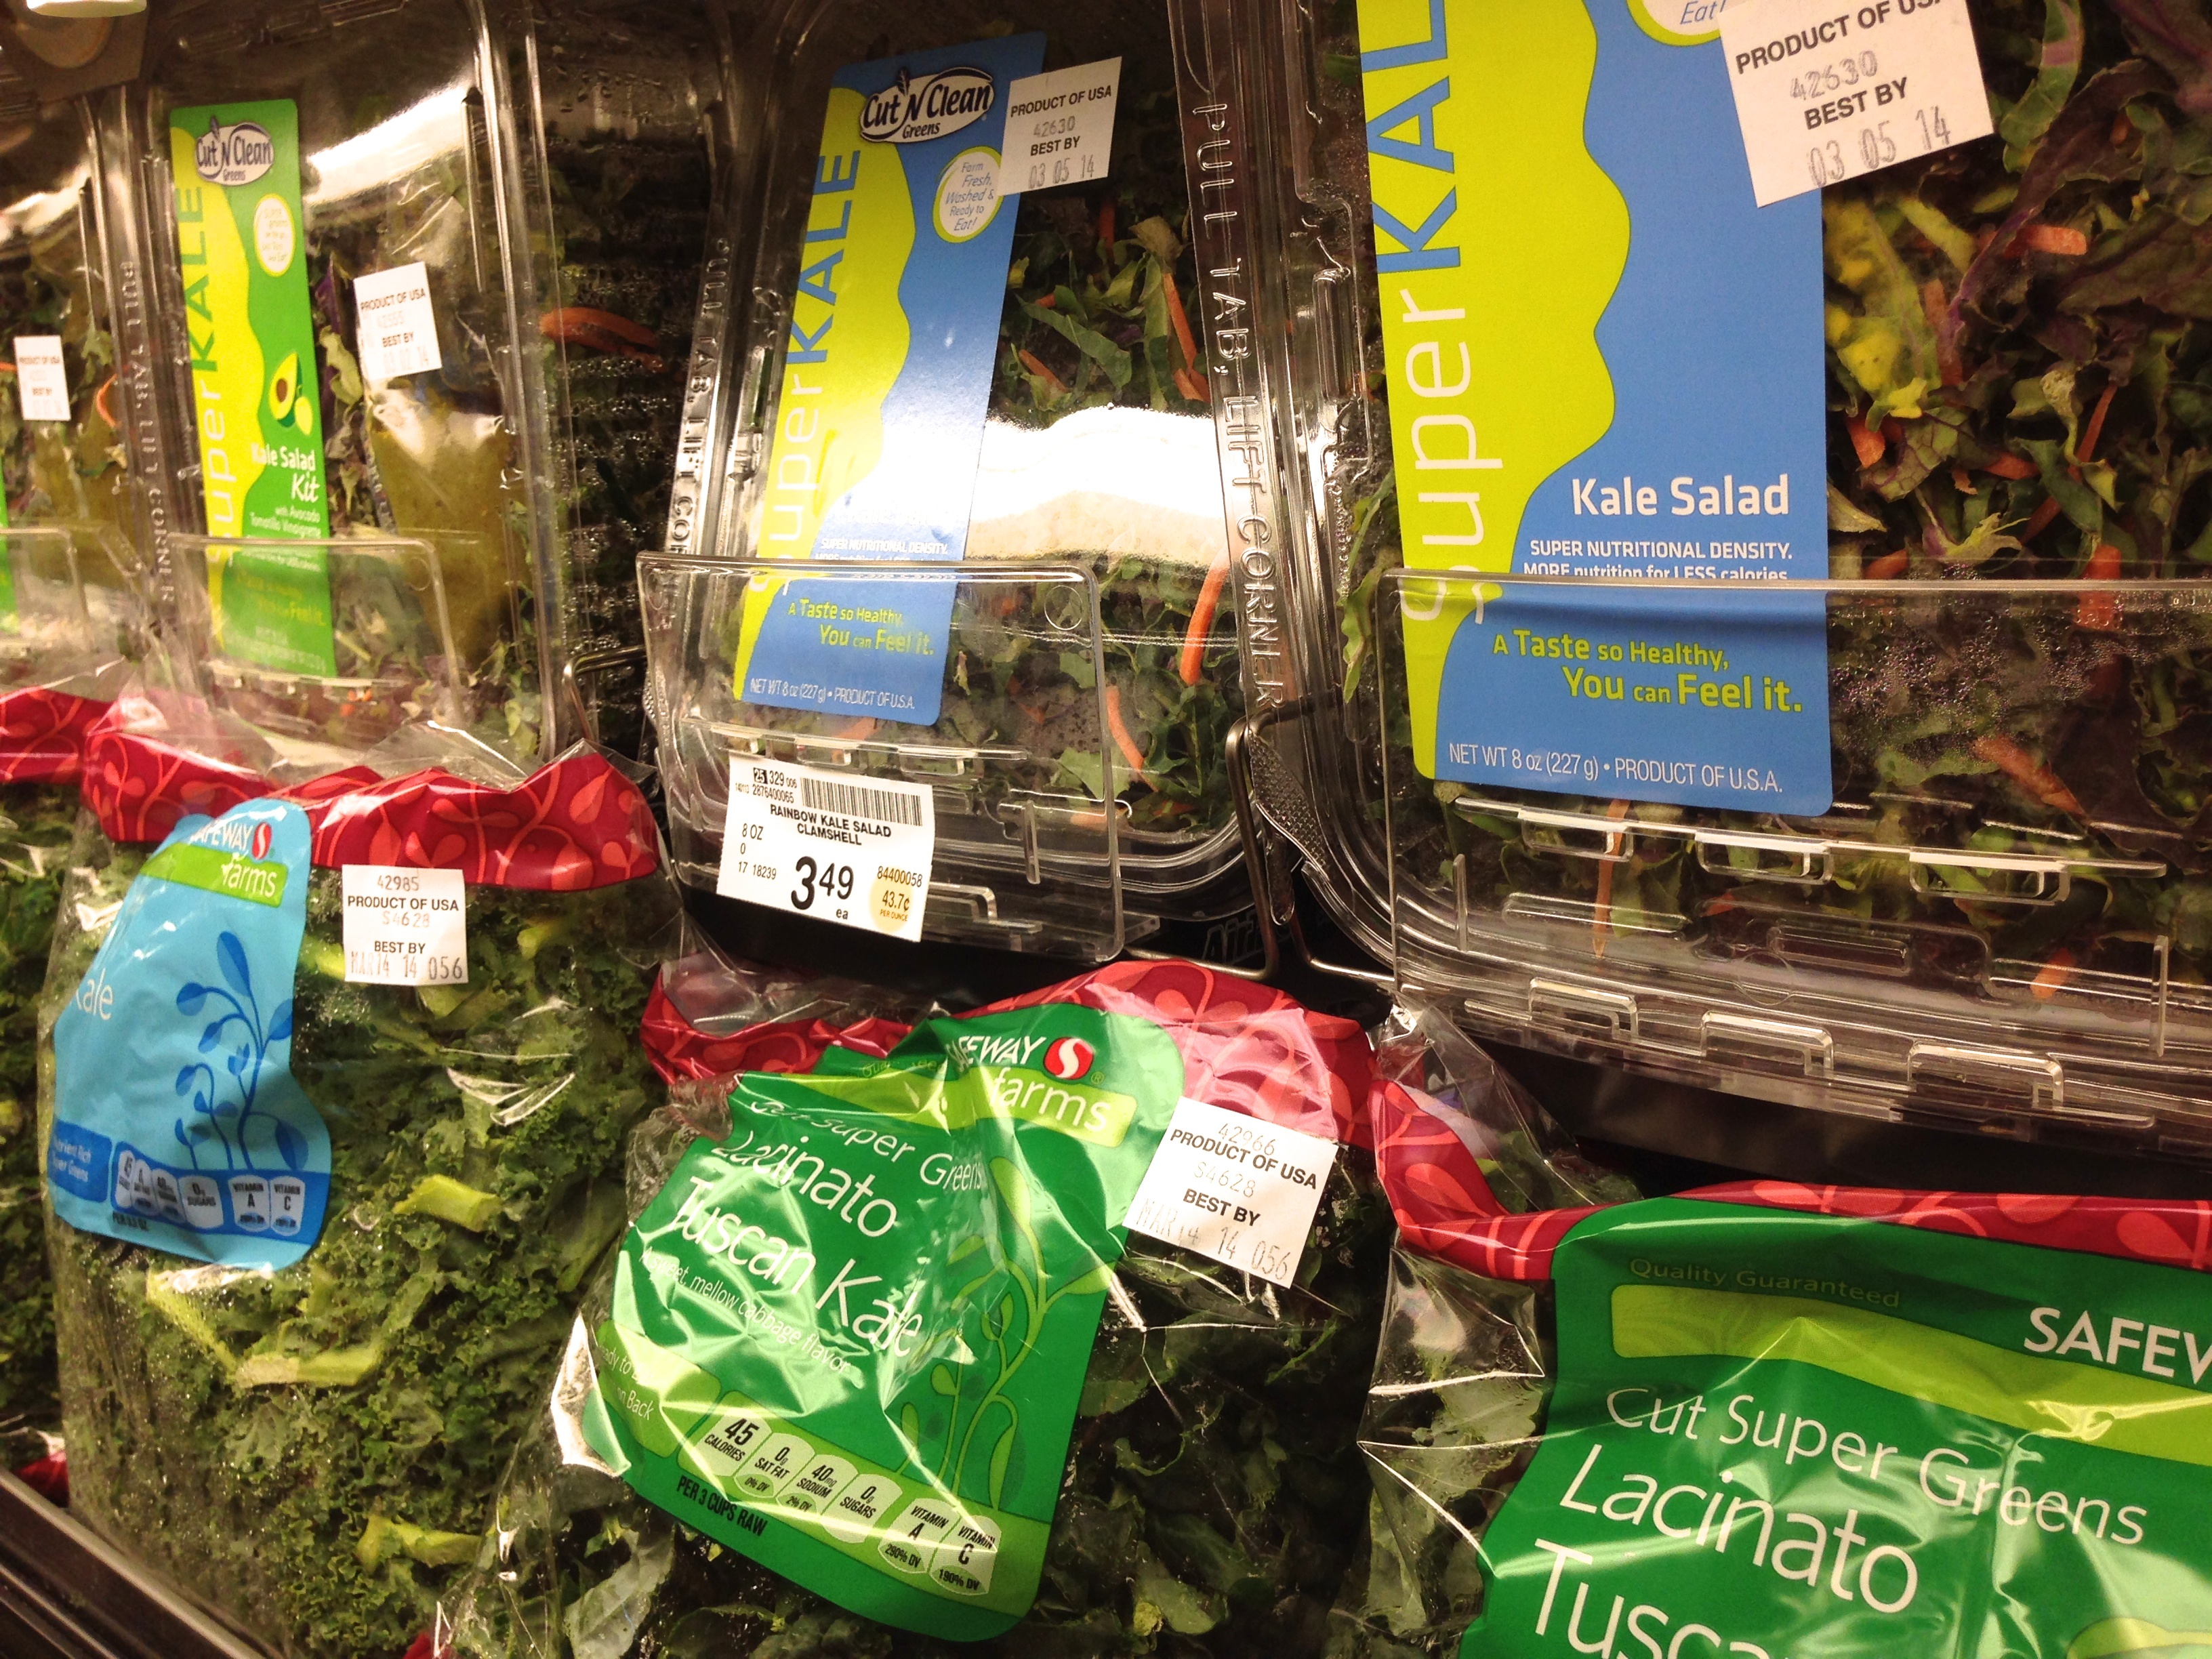
food, cool image, waste